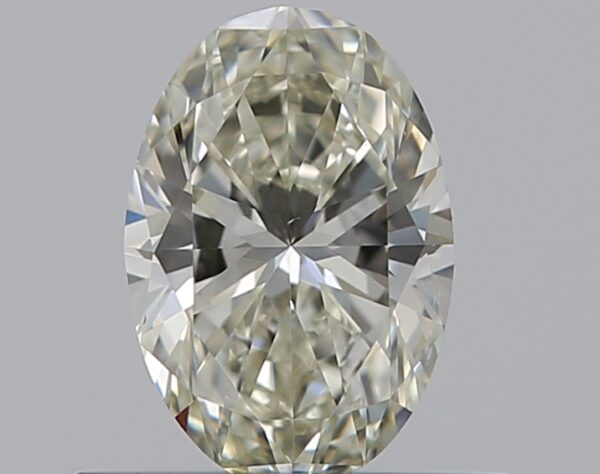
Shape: oval
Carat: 0.51
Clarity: VS2
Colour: K
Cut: EX
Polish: EX
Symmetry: VG
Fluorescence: N
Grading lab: GIA
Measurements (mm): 6.48 x 4.41 x 2.8